Dr. John B. and Anna M. Hatton House

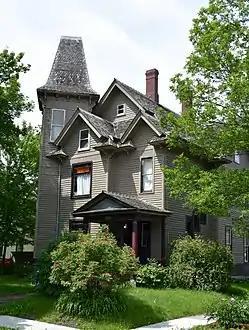

The Dr. John B. and Anna M. Hatton House is a historic building located in Des Moines, Iowa, United States. The house is significant for its suburban architecture in the former suburb of North Des Moines, especially the canted bay subtype of the Stick Style with Italianate influence. This 2½-story frame structure on a brick foundation features a hip roof with intersecting gables, a canted bay tower on the southeast corner, porches on the front and side, and a two-story bay window on the south elevation. The house was individually listed on the National Register of Historic Places in 1998. It was included as a contributing property in the Polk County Homestead and Trust Company Addition Historic District in 2016.